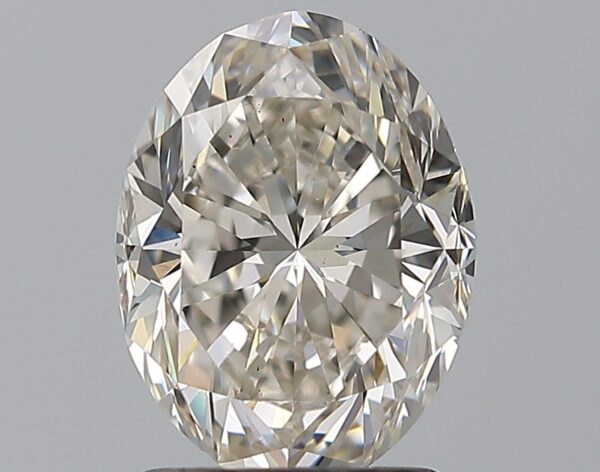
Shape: oval
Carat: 1.7
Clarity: VS2
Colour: J
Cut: GD
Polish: EX
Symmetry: VG
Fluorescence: N
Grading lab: GIA
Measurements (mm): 8.56 x 6.46 x 4.51